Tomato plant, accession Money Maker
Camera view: vertical (180 deg); turntable rotation: 30 degrees
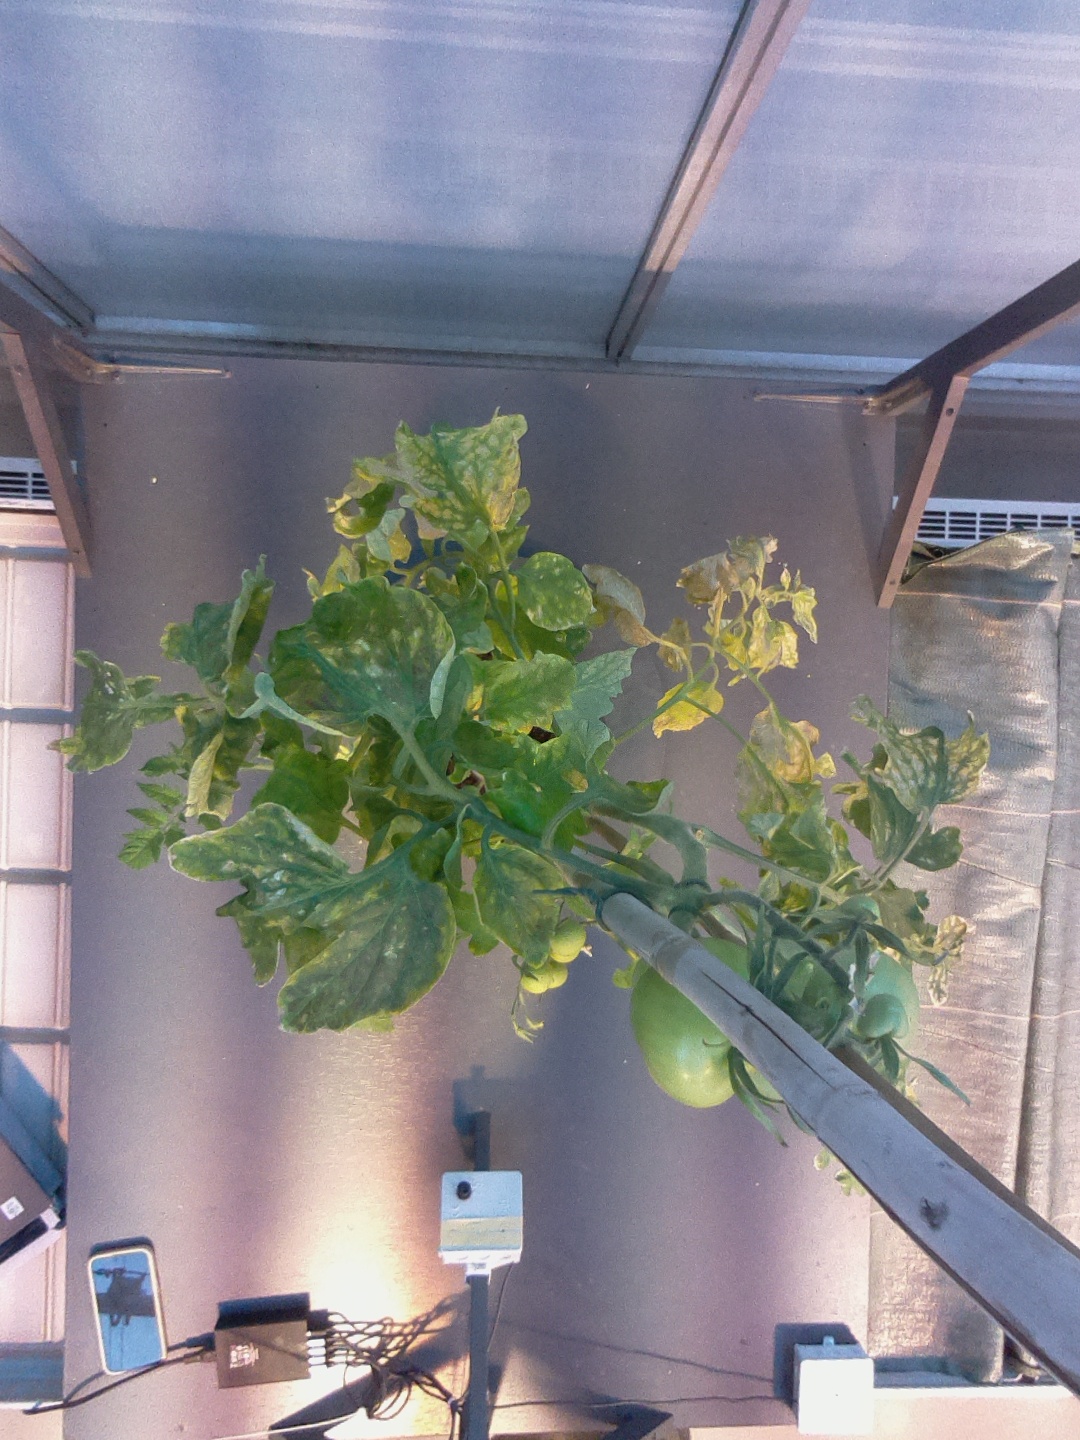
BBCH growth stage 78: 80% -90% of final fruit size